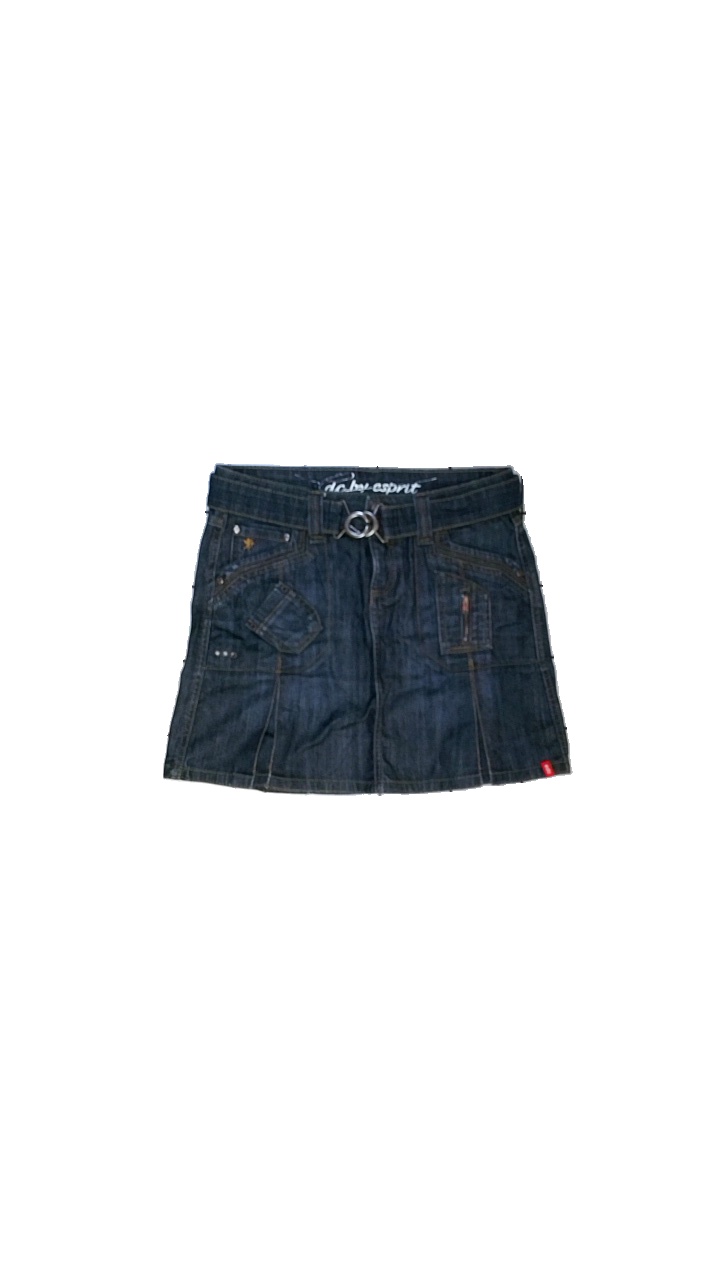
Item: Skirt (Ladies)
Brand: Edc (esprit De Corps)
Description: blå jeans kjol
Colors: Blue
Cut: Regular
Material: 100% cotton
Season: All
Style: Denim
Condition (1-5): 5
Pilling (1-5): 5
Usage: Reuse
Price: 50-100